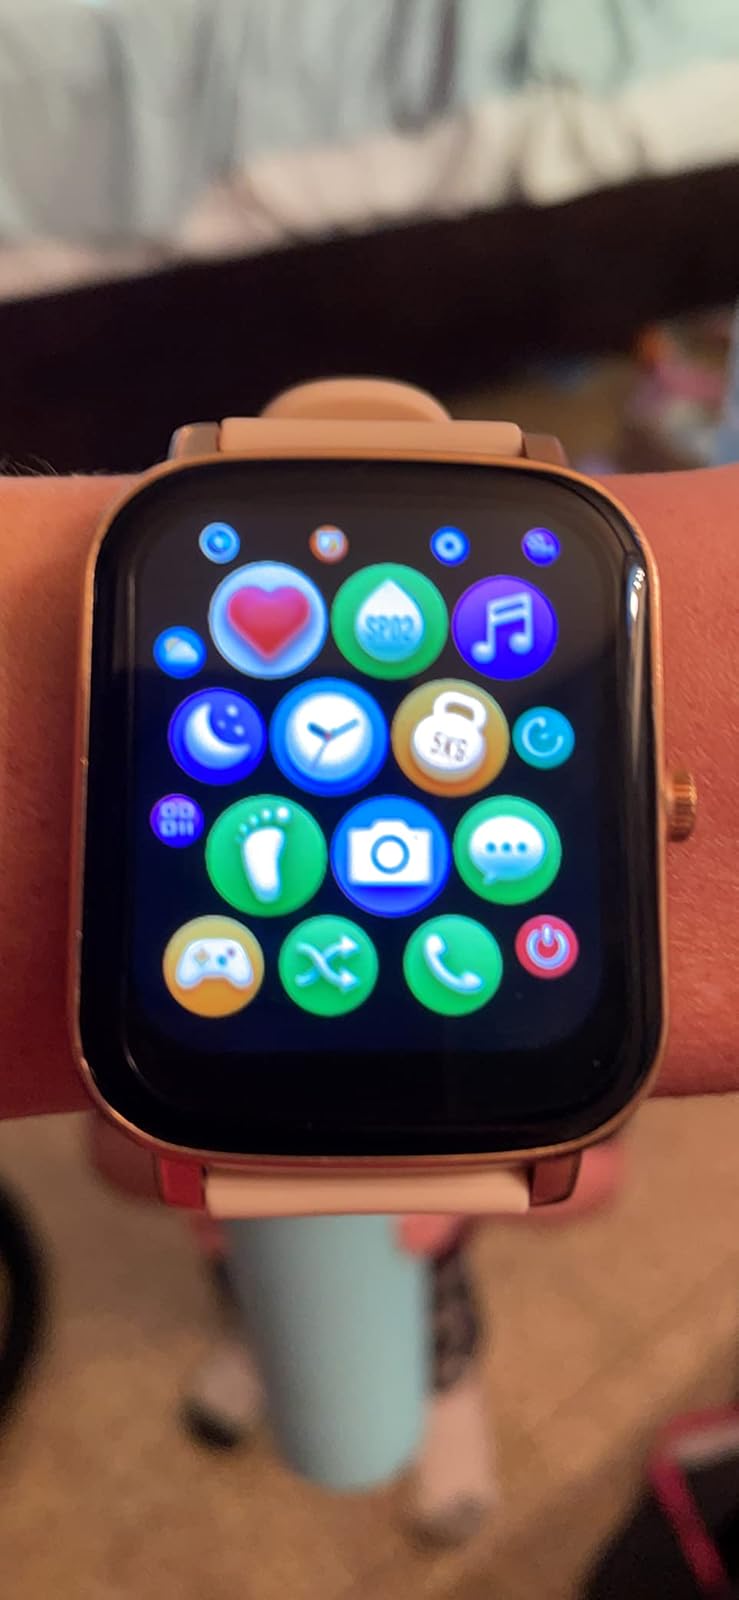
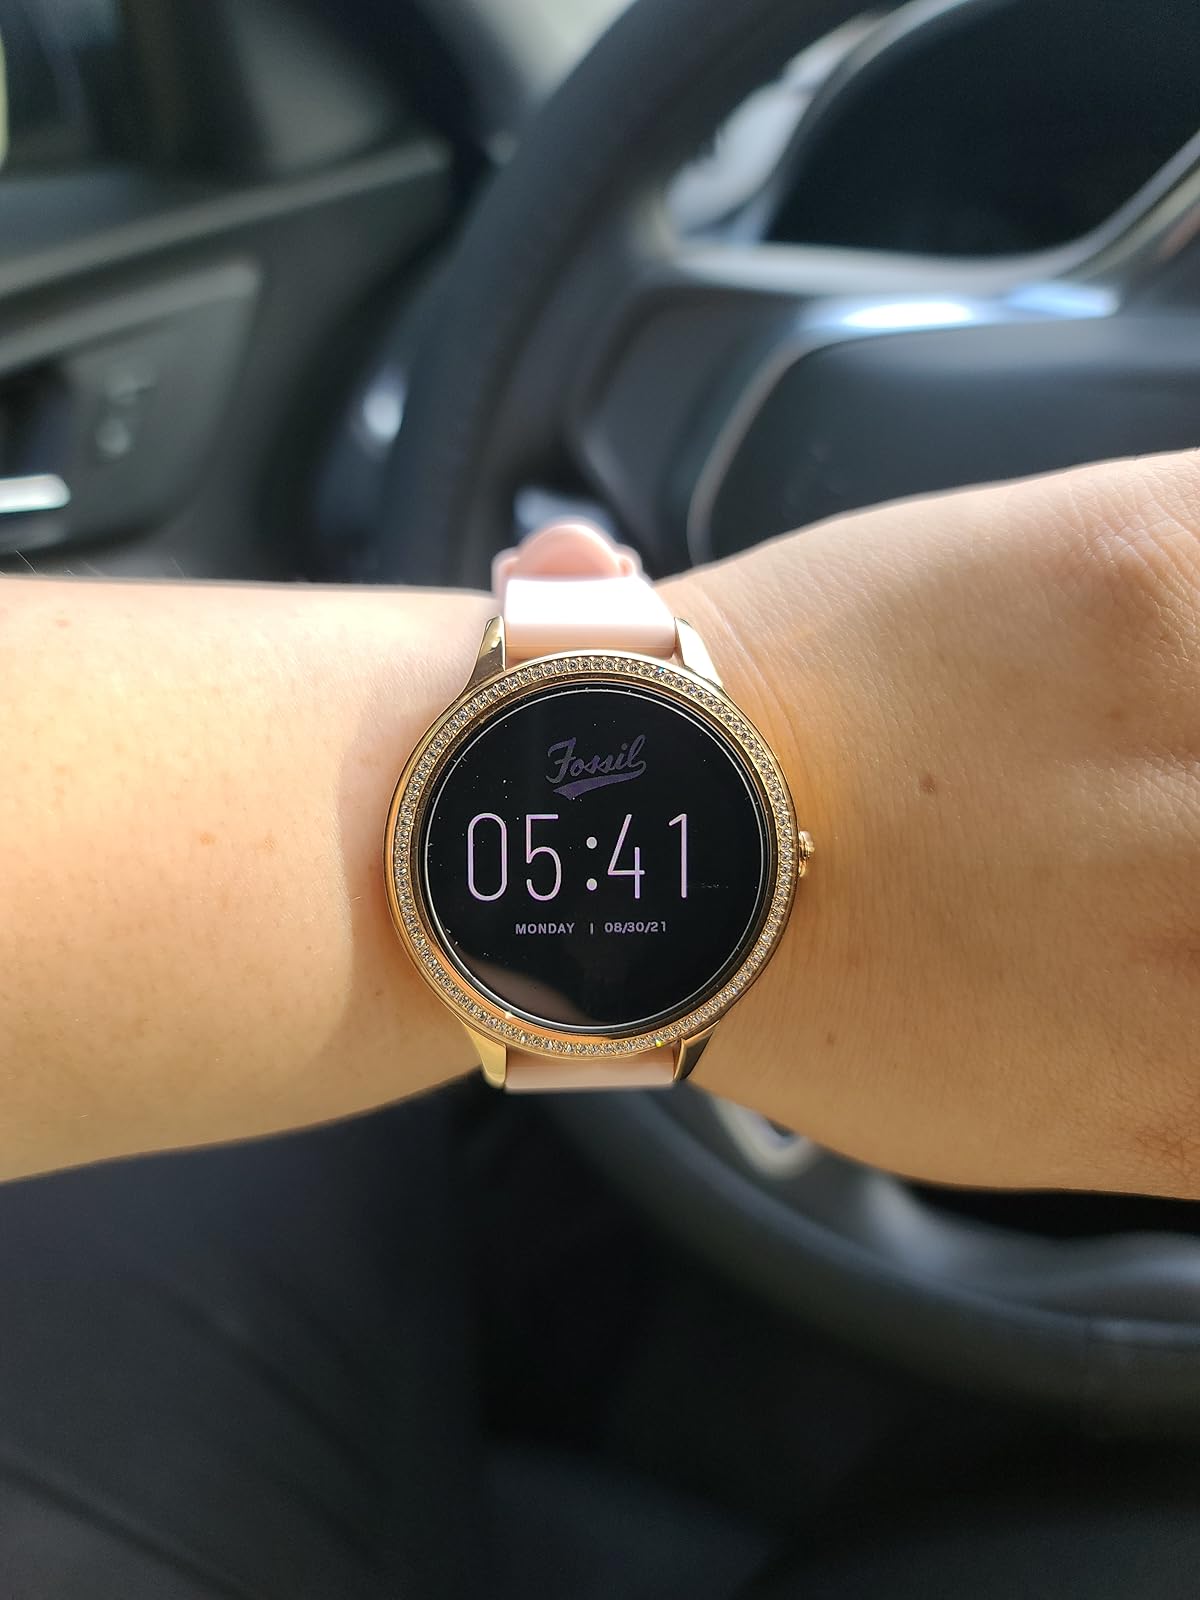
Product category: smartwatch
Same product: no